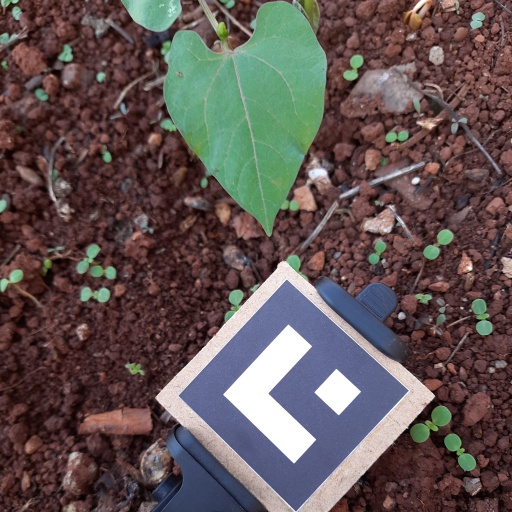
Observations: wavy surface, no eating holes, with soild dust, under shade